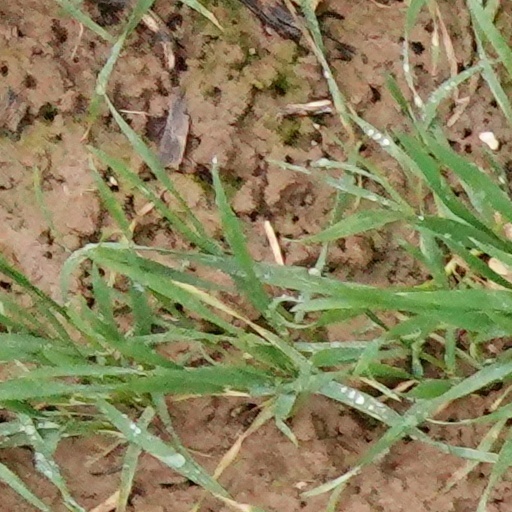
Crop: wheat